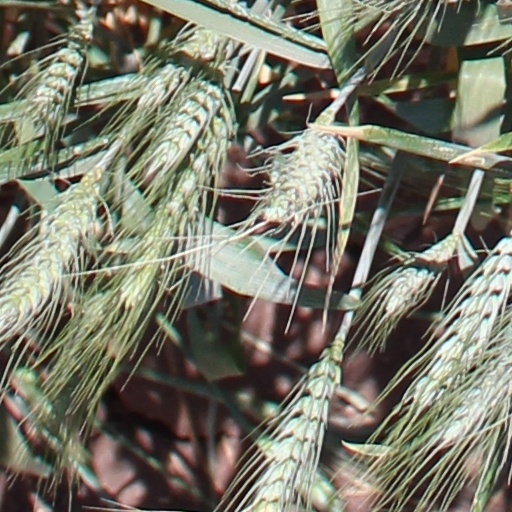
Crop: wheat